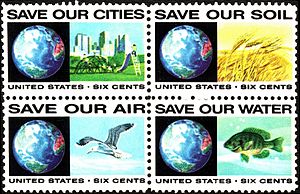
Økologi / Historie / Global økologi
Frimærker fra USA.
Økologi er videnskaben om forholdet mellem de levende væsner og mellem dem og deres miljø. Økologien er dermed den af naturvidenskaberne, som studerer de levende organismers levesteder og den gensidige påvirkning mellem de levende væsner og miljøet. Begrebet blev skabt i 1866 af den tyske biolog Ernst Haeckel ud fra de græske ord oikos og logos. Miljøet omfatter både de livløse omgivelser – klima, jordbundsforhold, geologi – og den levende del af omgivelserne - planter, dyr og mikroorganismer. En stor del af den økologiske forskning drejer sig om biodiversitet og antal af arter, og hvordan de påvirkes af forhold i miljøet: levende væsner påvirker deres miljø, og miljøet påvirker de levende væsner.